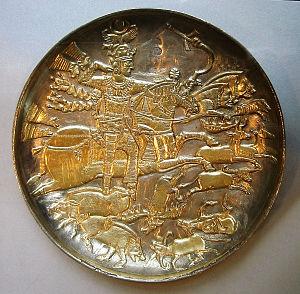
Les guerres entre les Perses et les Byzantins sont une série de conflits entre la dynastie perse des Sassanides et l'Empire byzantin. Elles succèdent à une longue série d'affrontements régionaux entre le monde méditerranéen et le monde perse, une des plus longues de l'histoire. Aux guerres gréco-persanes suivent les guerres perso-romaines, qui vont se poursuivre après la séparation de l'empire romain et la création de l'empire byzantin, puis après la conquête musulmane continuer avec les guerres arabo-byzantines.
Khosro, Khosrau, Khosrow ou Husrav Iᵉʳ, ou encore Anushiravan ou Nouschirwân, le Juste, est le fils et successeur de Kavadh Iᵉʳ, et l'un des empereurs d'Iran sous la dynastie sassanide. En tant que Shah, il pose les fondations de nombreuses villes nouvelles et de palais ; les routes commerciales sont réparées et de nouveaux ponts et barrages sont construits sous son règne. Pendant le règne de Khosro Iᵉʳ, les arts et les sciences sont florissants en Iran, et l'Empire sassanide est à son apogée. Son règne ainsi que celui de son père et celui de son successeur Khosro II sont considérés comme un « second âge d'or » dans l'histoire de l'Empire sassanide.